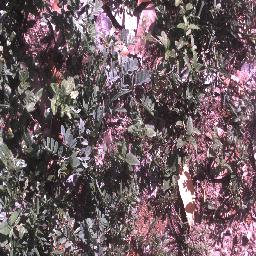
Label: negative